Elizabeth Parrish Starr

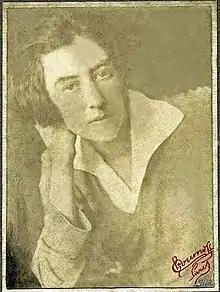
Elizabeth Parrish Starr when aged 31 yrs in 1921

Elizabeth Parrish Starr (April 29, 1889 – 1943) was an American heiress who volunteered in Europe during both World War I and World War II, dying from starvation at the end of the second.